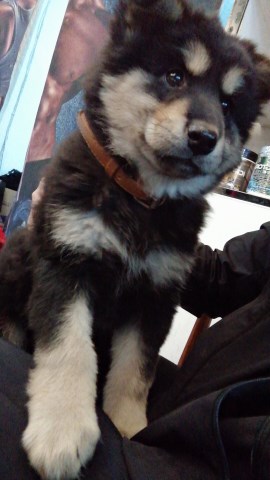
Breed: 1324-n000004-malamute